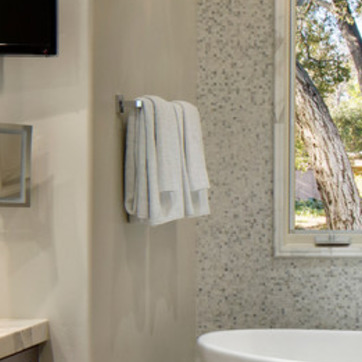
Material: fabric